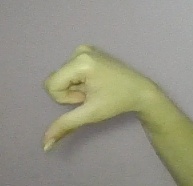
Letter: waw